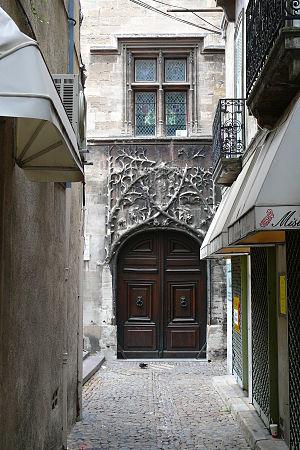
Portail du Palais du Roure, à Avignon (Vaucluse), France